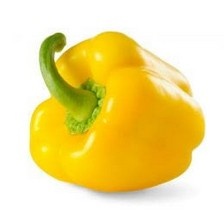
Label: capsicum